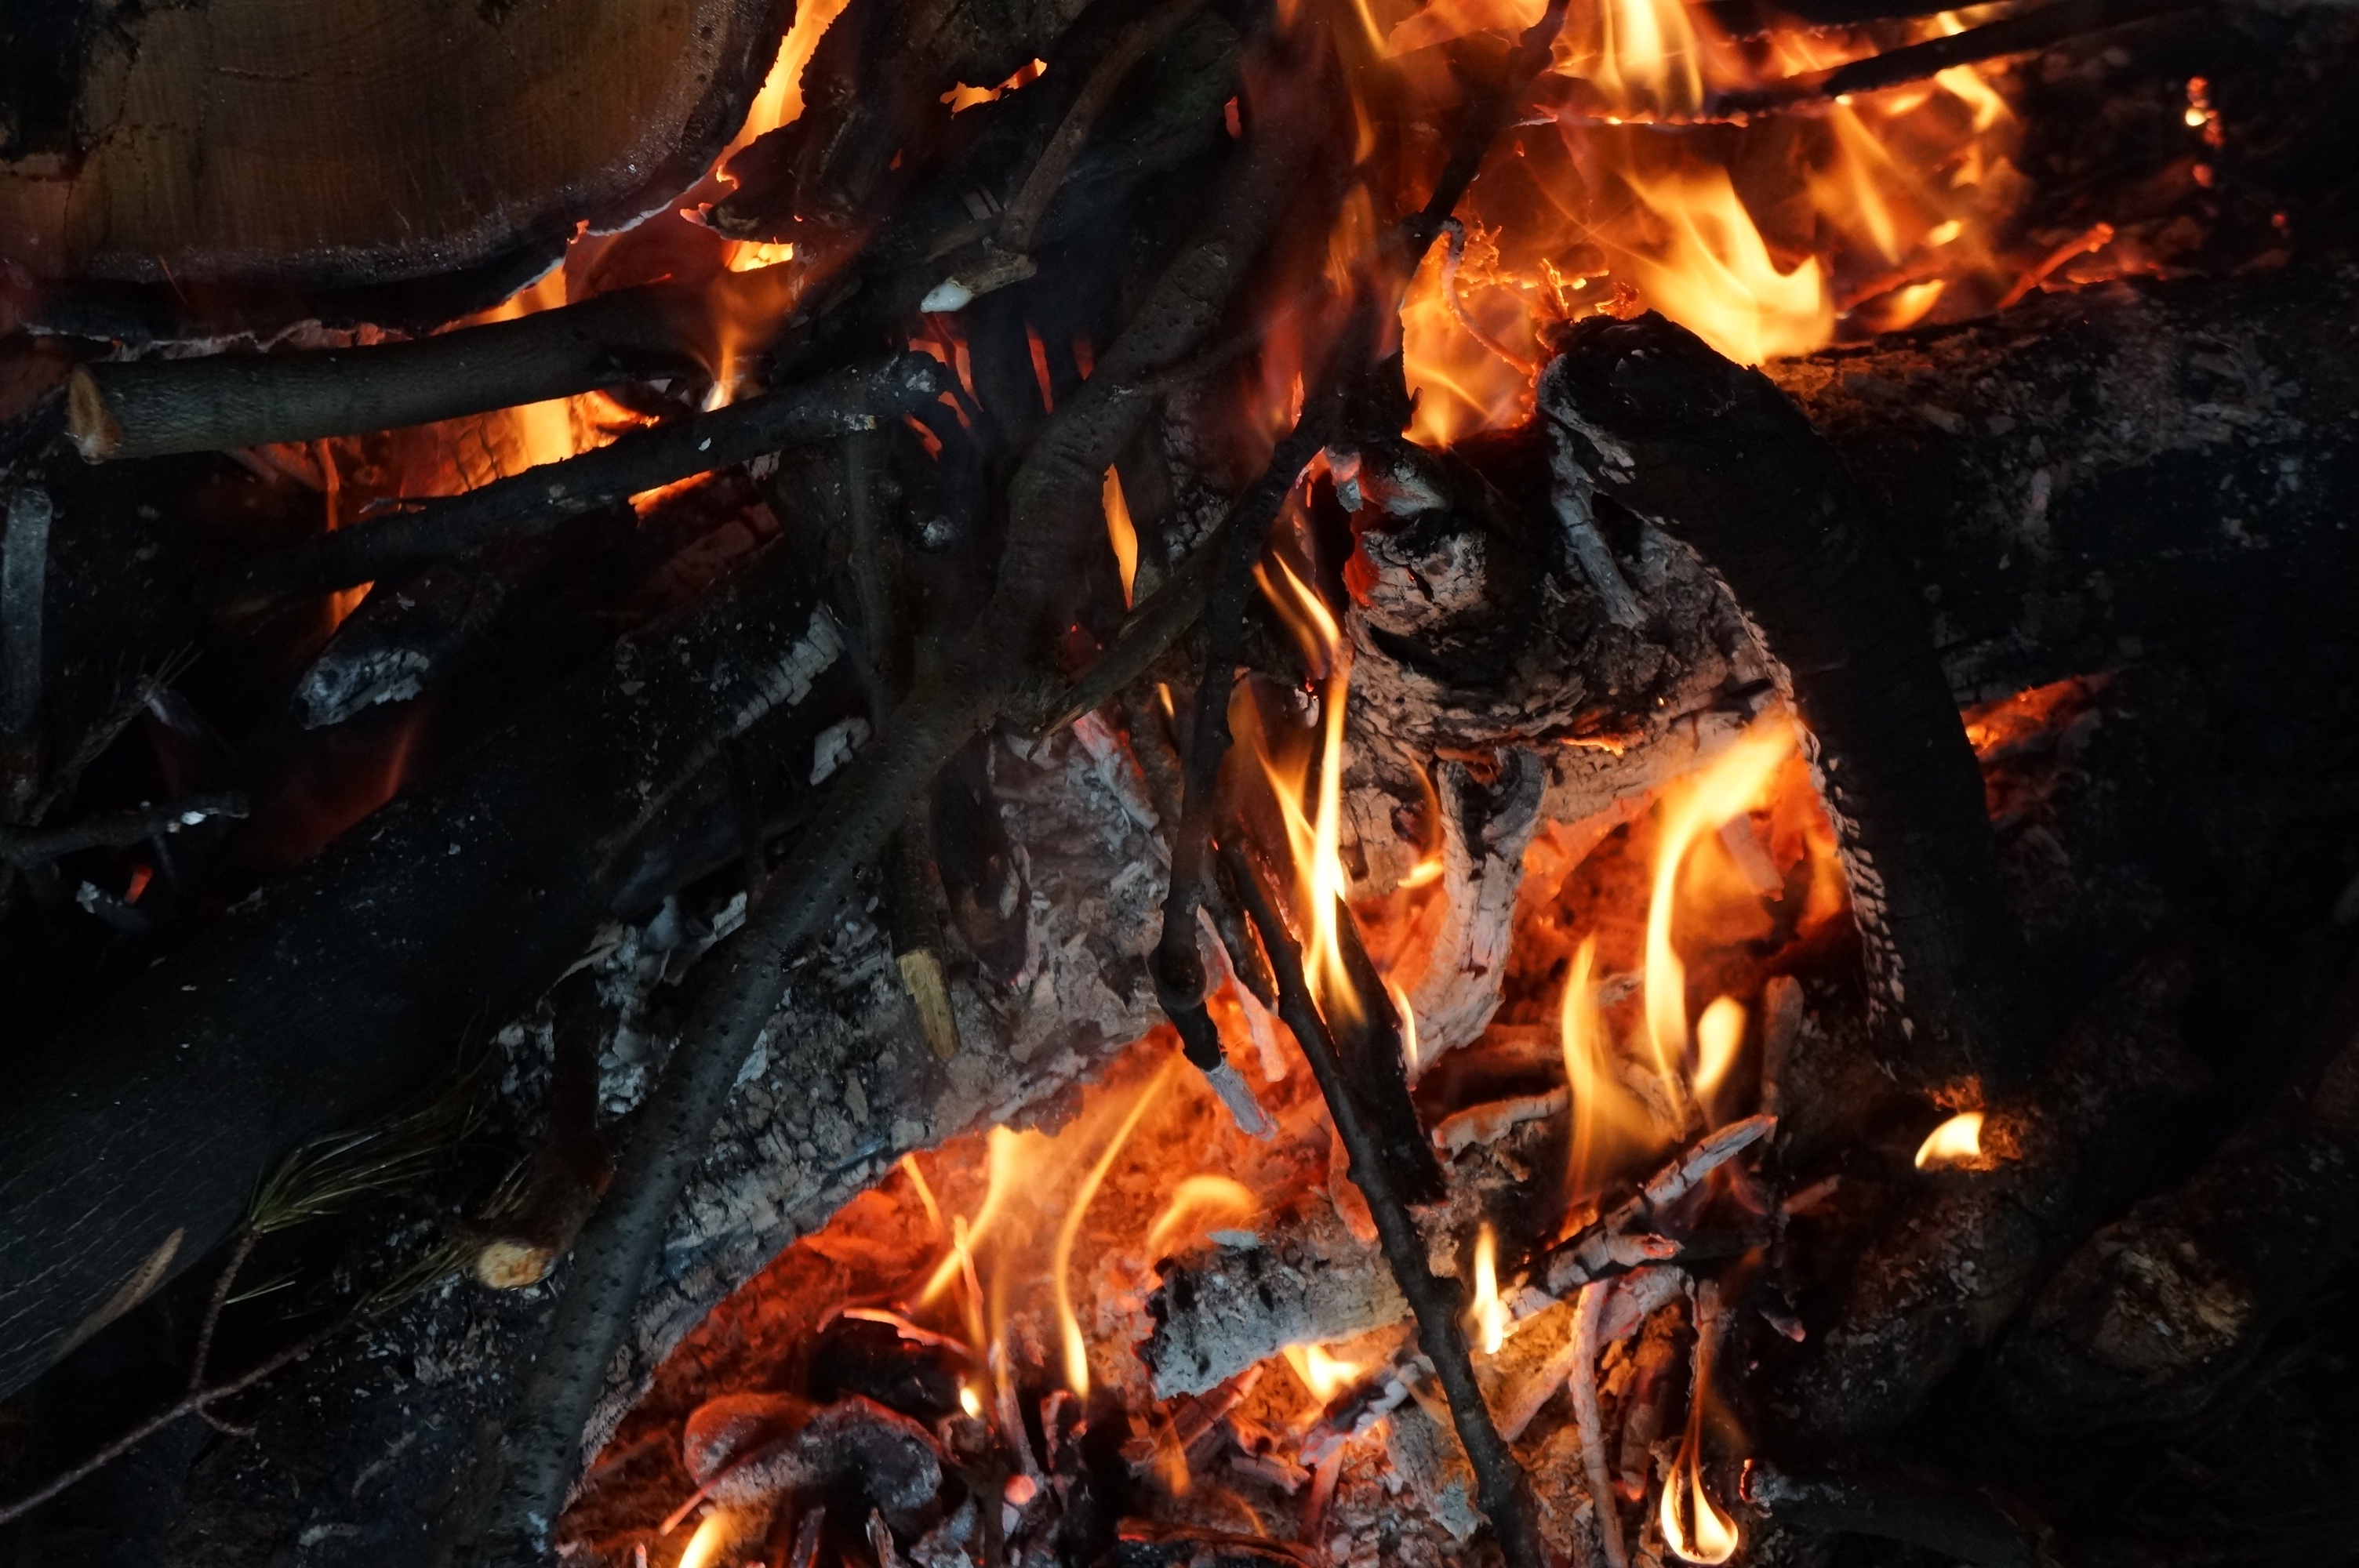
outdoor, glowing, wood, night, summer, cooking, flame, fire, firewood, campfire, bonfire, heat, burn, camp, hot, blaze, flames, screenshot, geological phenomenon